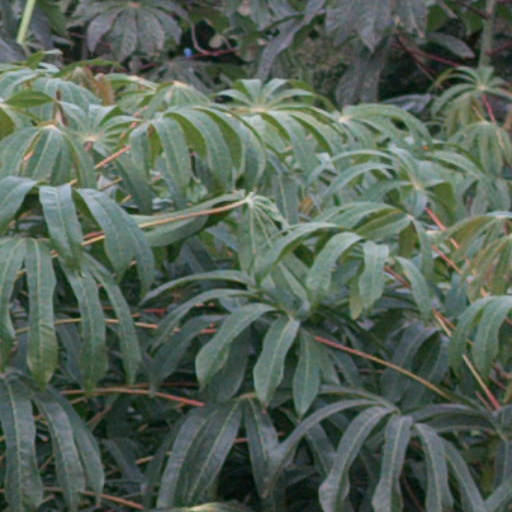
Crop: cassava